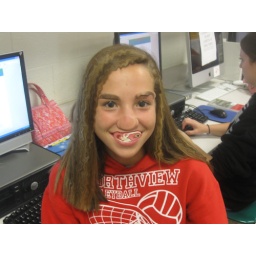
girl in red shirt